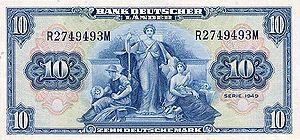
Sont listés dans cette chronologie des faits économiques des évènements importants de l'histoire économique.